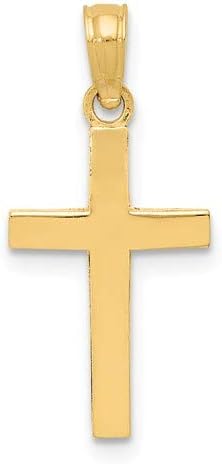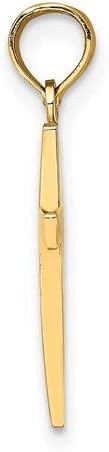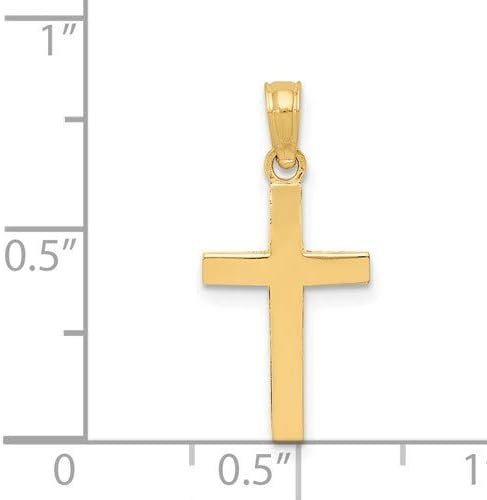
14k Gold Boys & Girls Classic Cross Necklace
Category: AMAZON FASHION
Solid and time-honored. Ideal for Christening and Communion.
Features: 14k Solid Gold Boys & Girls Classic Cross Necklace 15" | Solid, Casted, Polished-Finish | L 0.87", W 0.43", average weight of pendant with bale 0.025 ozs | Timeless design | Ideal gift for Baptism, Christening, and Communion